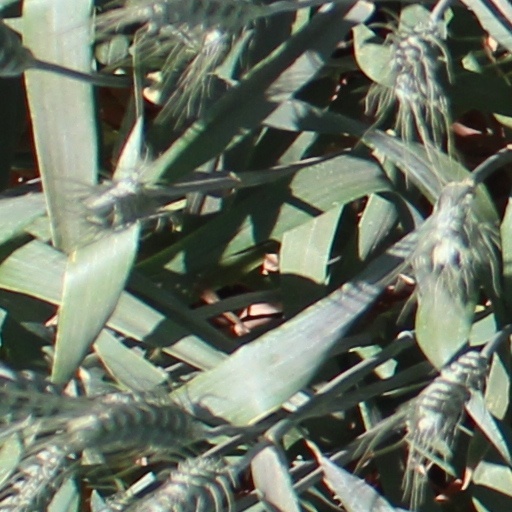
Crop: wheat